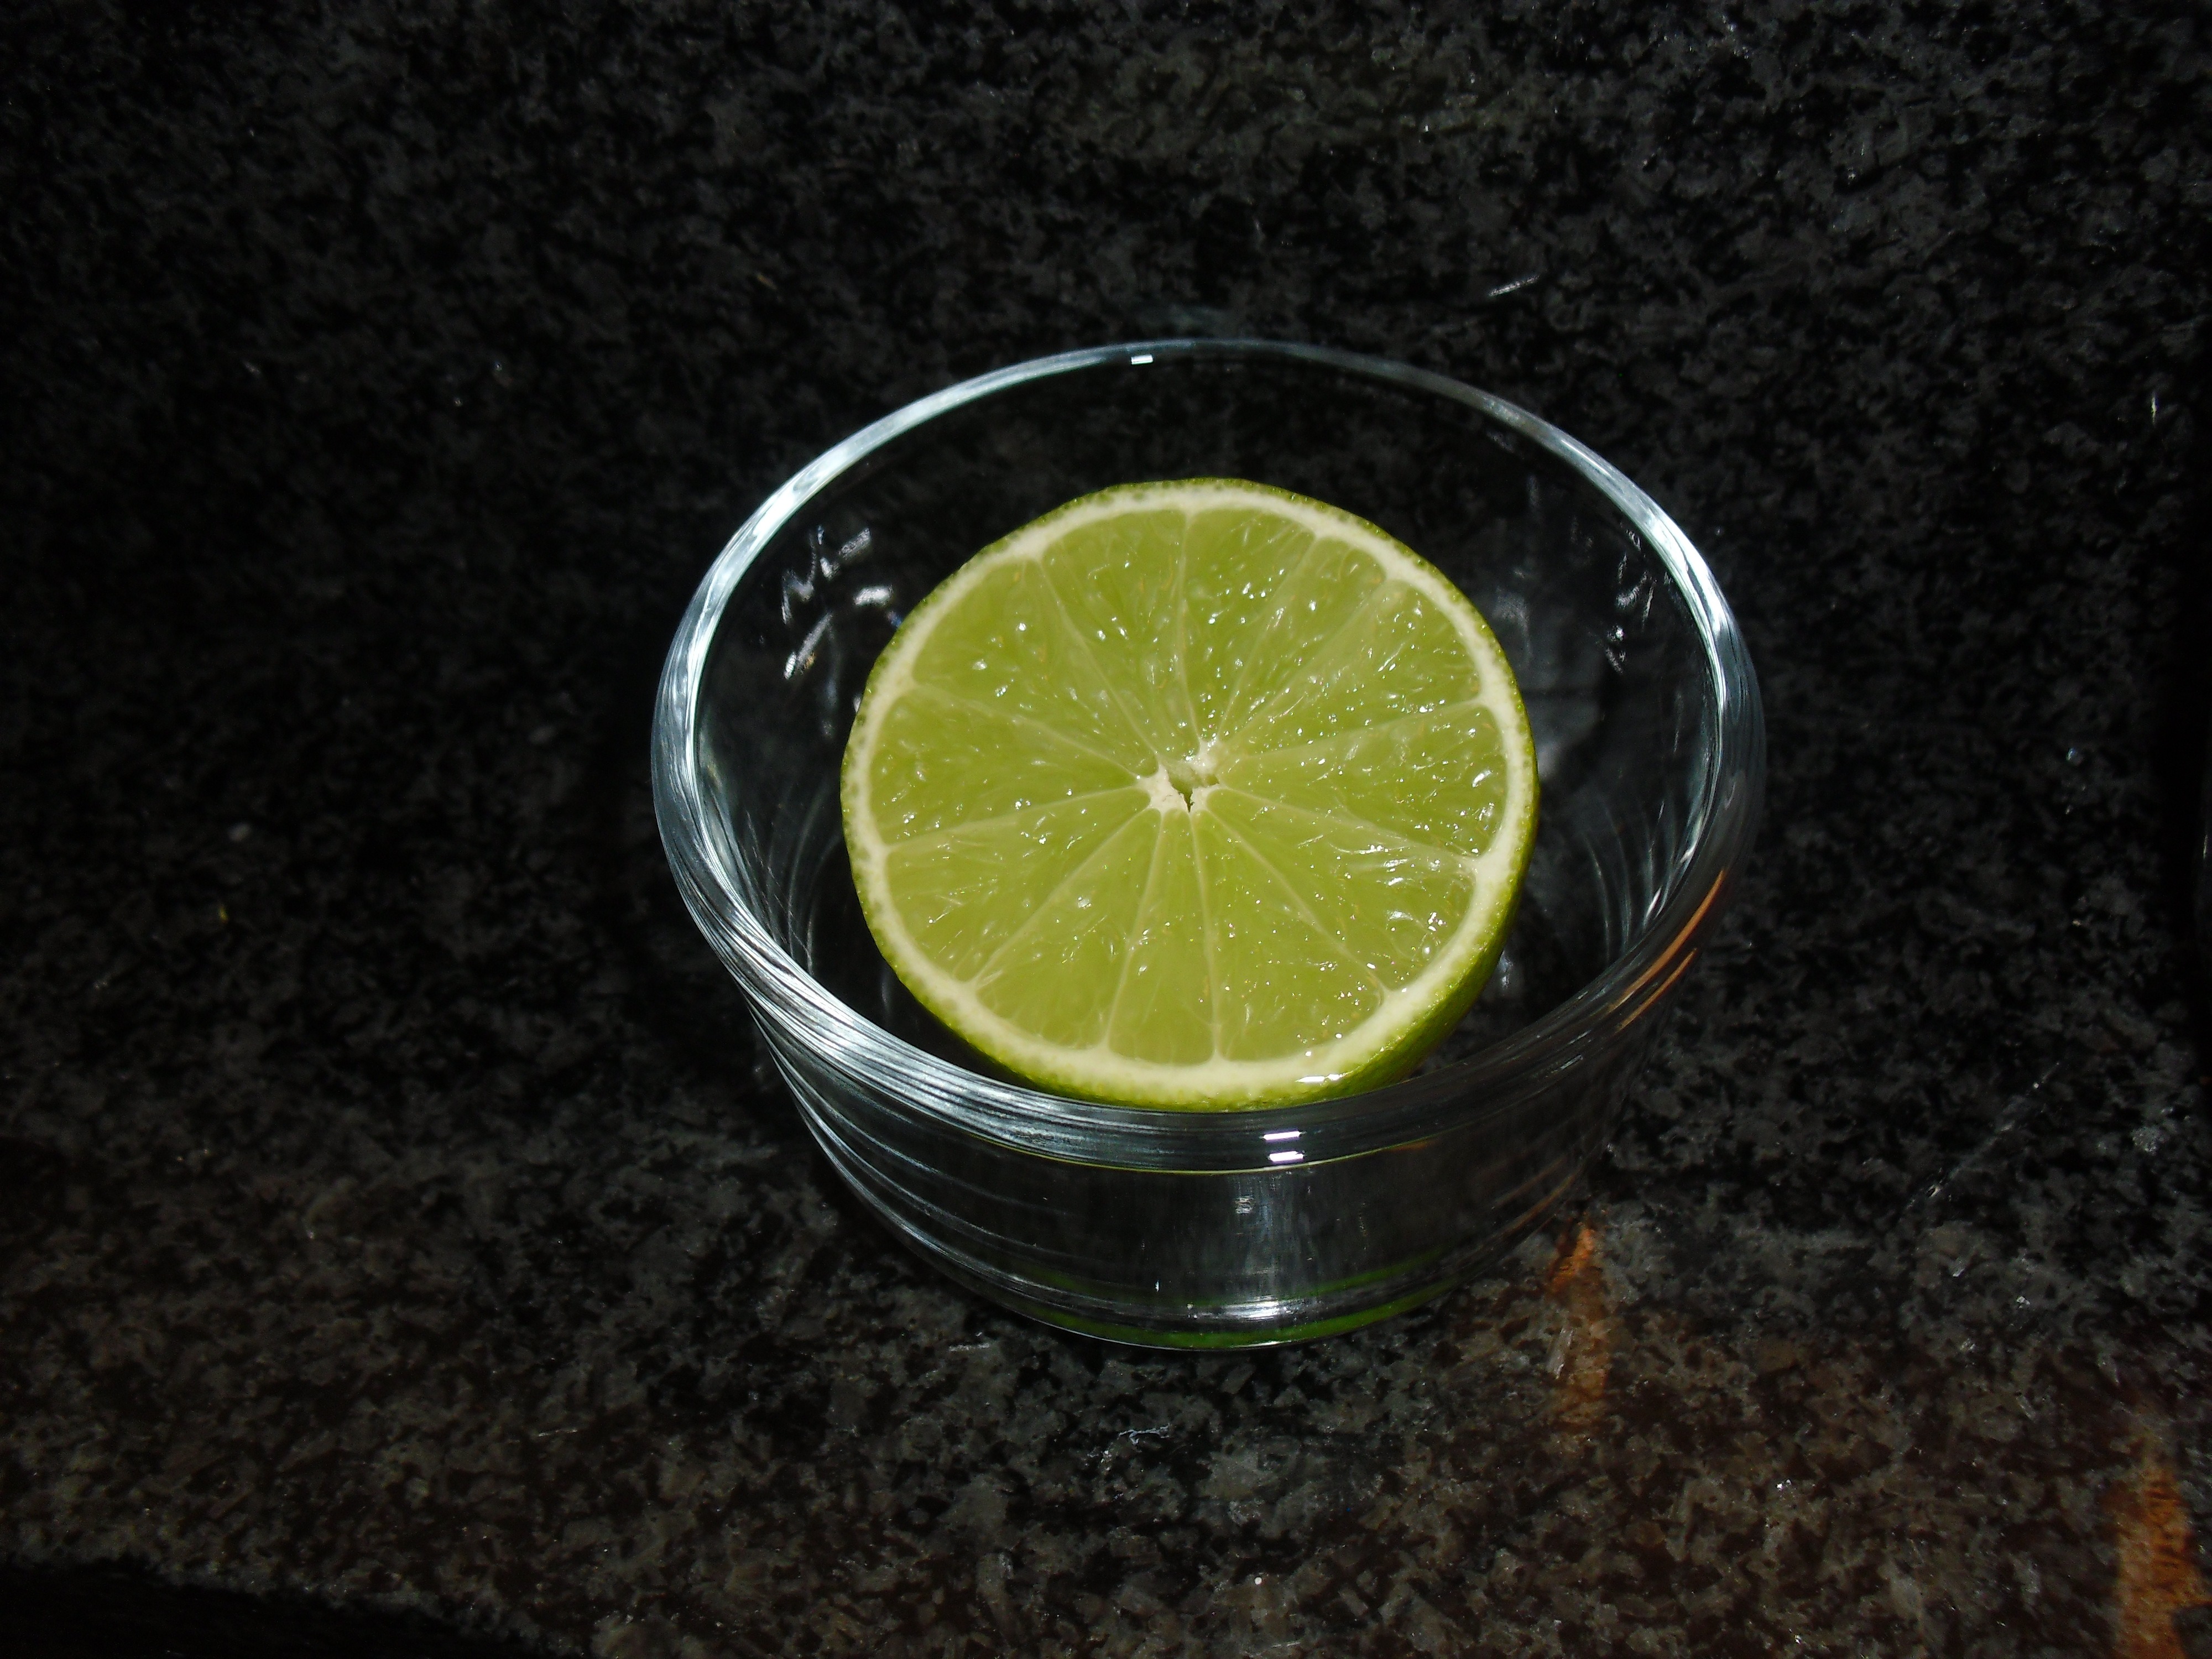
plant, fruit, food, green, produce, drink, recipe, healthy, cocktail, lime, juice, limes, liqueur, citrus, acidic, flowering plant, land plant